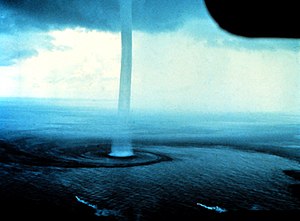
Skypumpe
En skypumpe i Florida Keys, her fotograferet den 10. september 1969.
En skypumpe er en hvirvelvind, der opfører sig som en pumpe i skyen. Skypumper er et relativt sjældent observeret vejrfænomen i Danmark, men der optræder sandsynligvis skypumper hvert år. Der findes ingen statistik om, hvor de dannes eller hvor hyppigt, men de fleste skypumper i Danmark dannes formodentlig over vand i sommerhalvåret. De er dog også observeret over land og om vinteren.